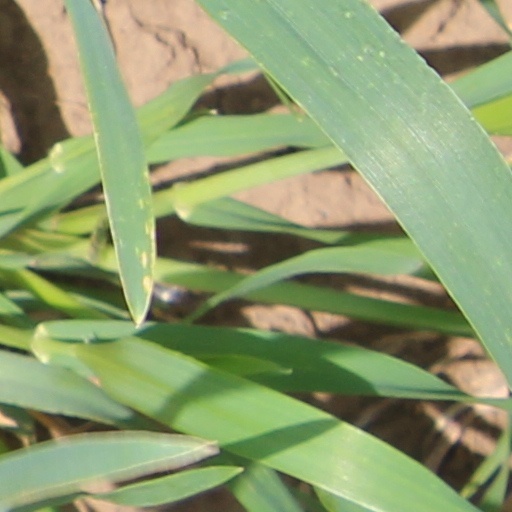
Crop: wheat